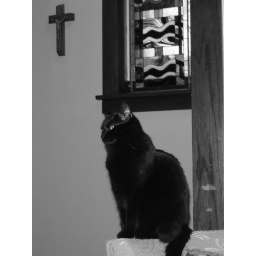
Portrait in black and white